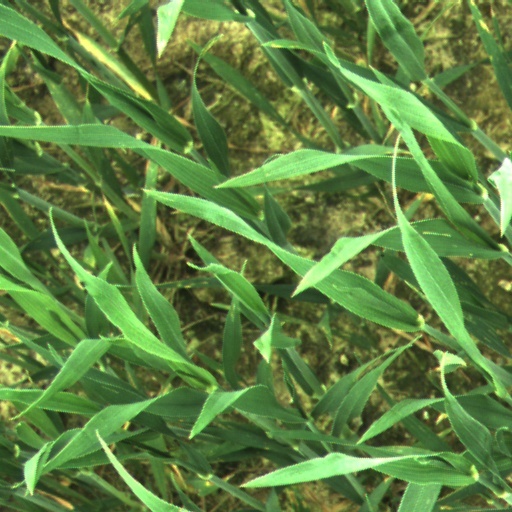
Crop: wheat